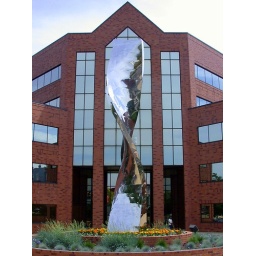
A shiney monument in front of a building in Reading, PA